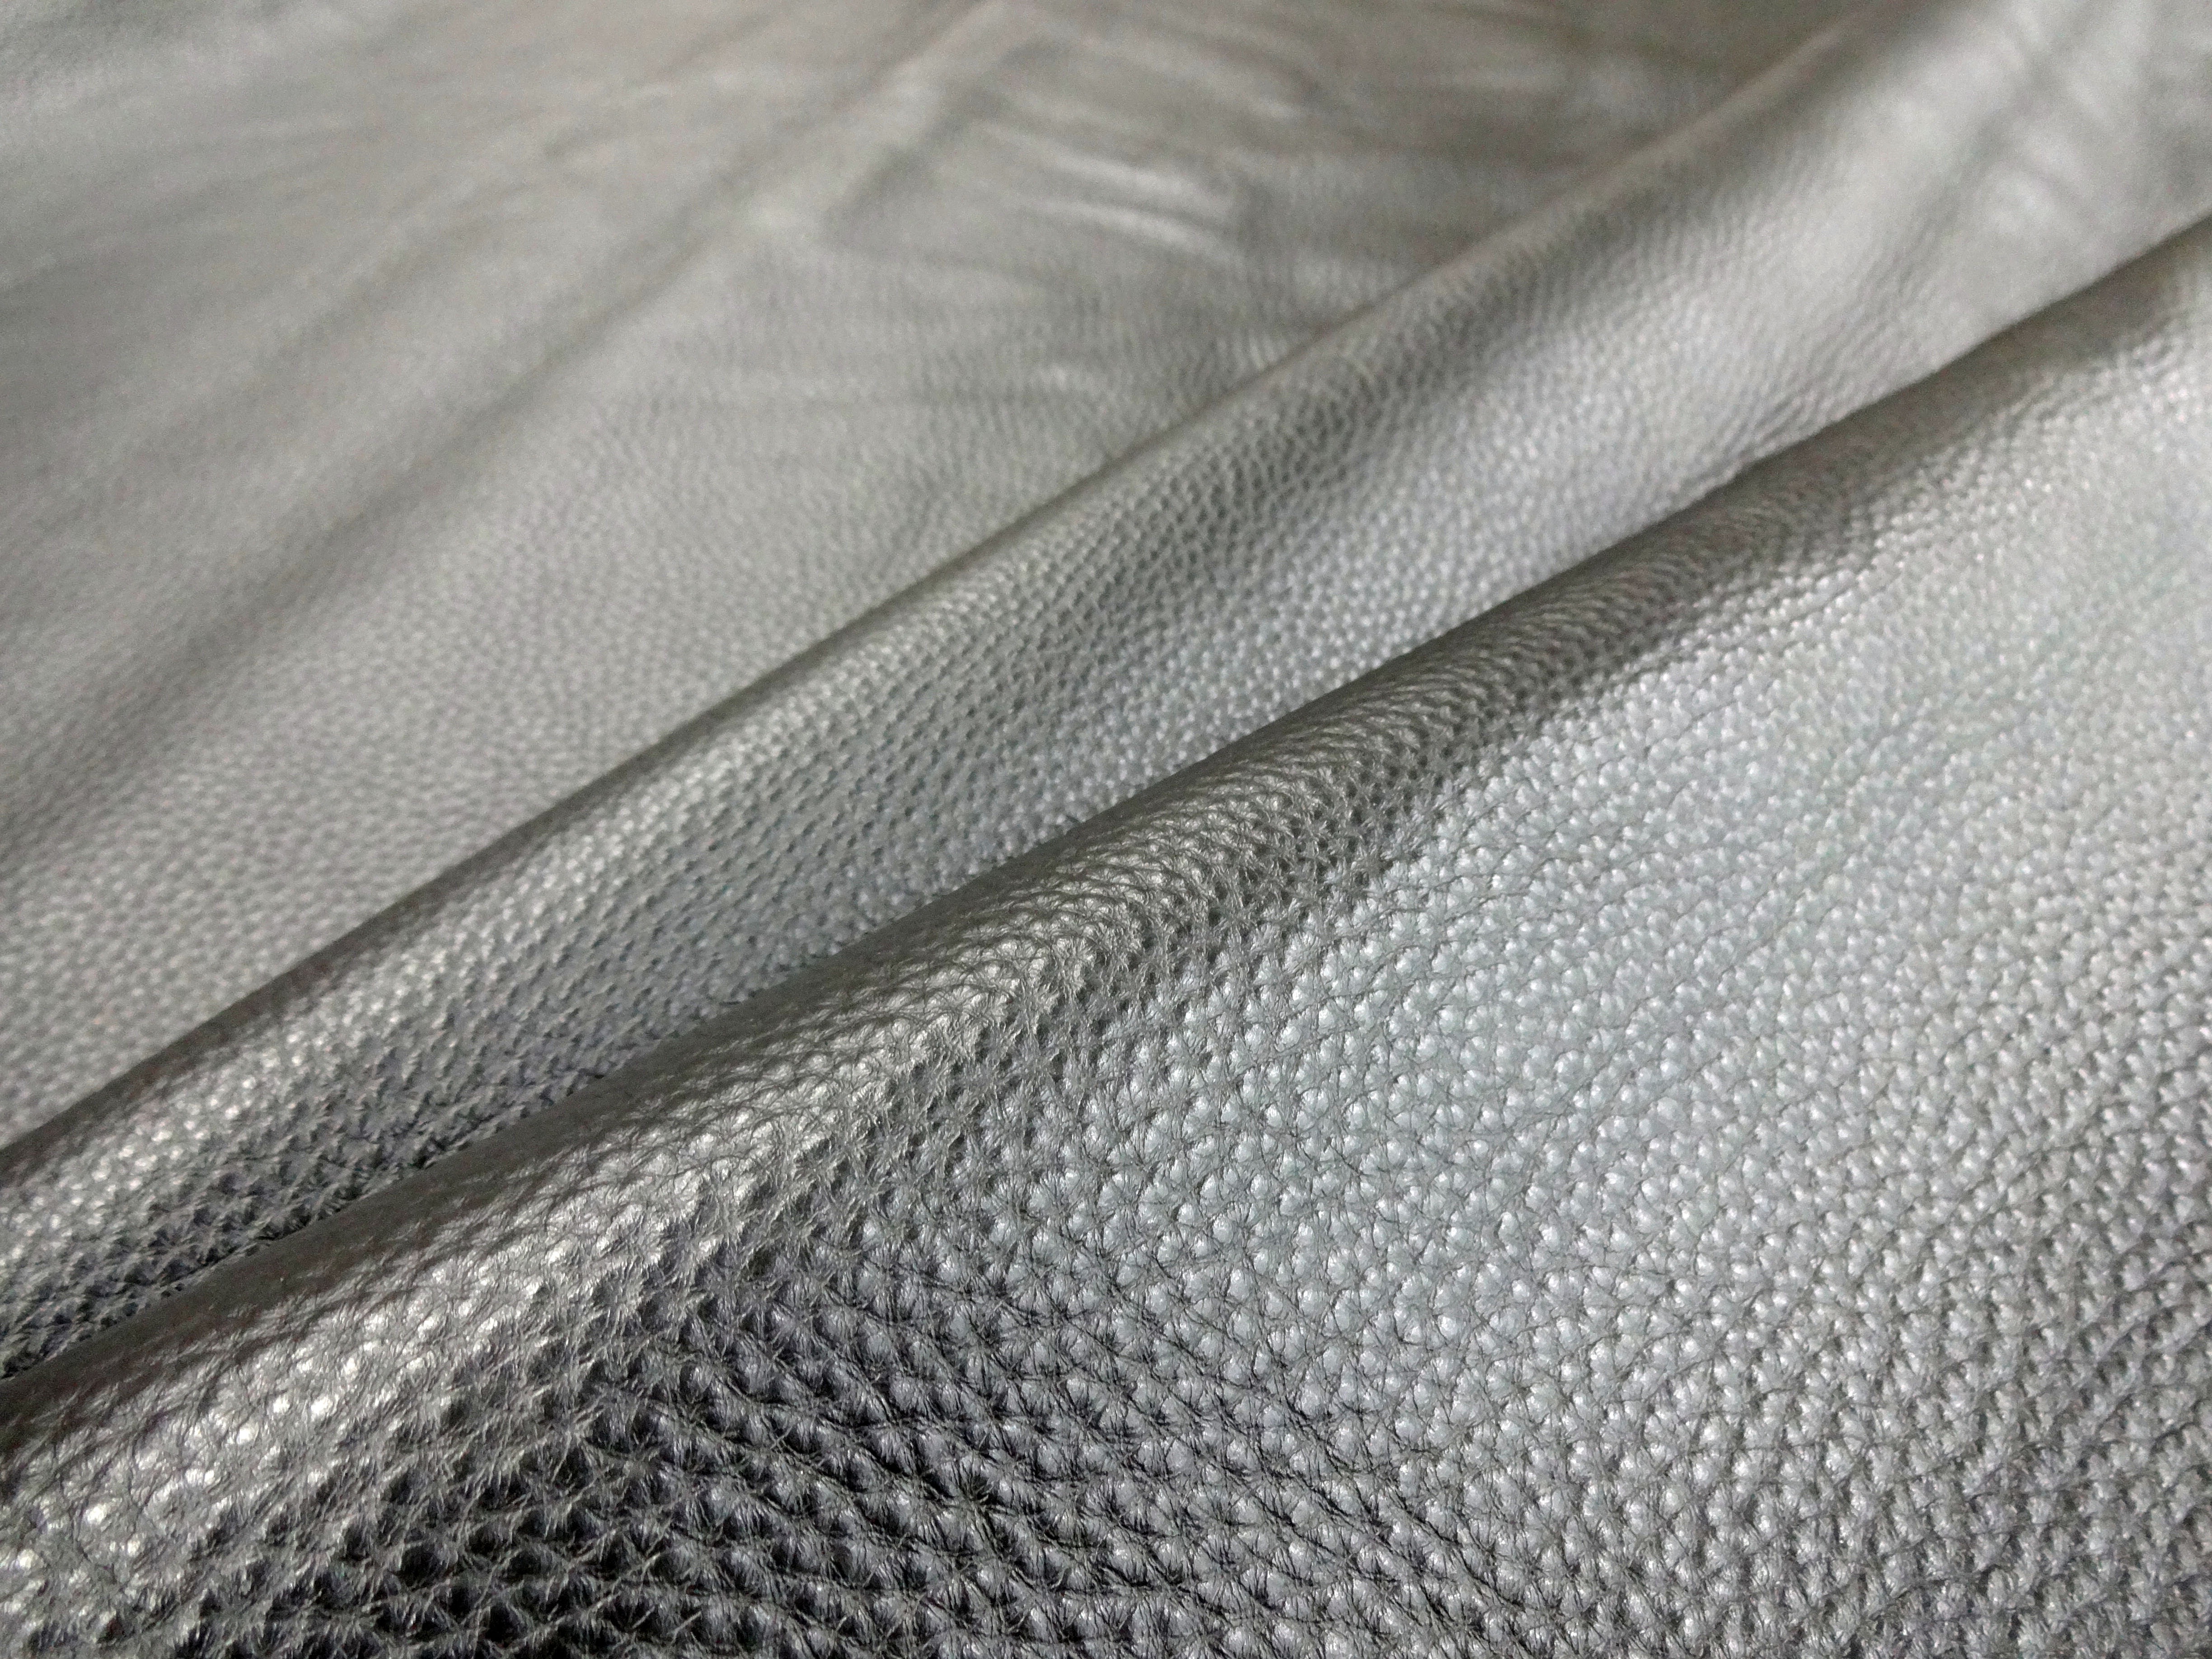
leather, texture, floor, material, textile, bed, mesh, xie, cowhide